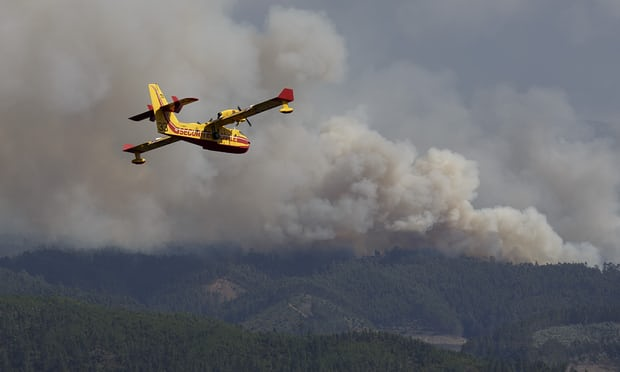
Fire: no
Smoke: yes